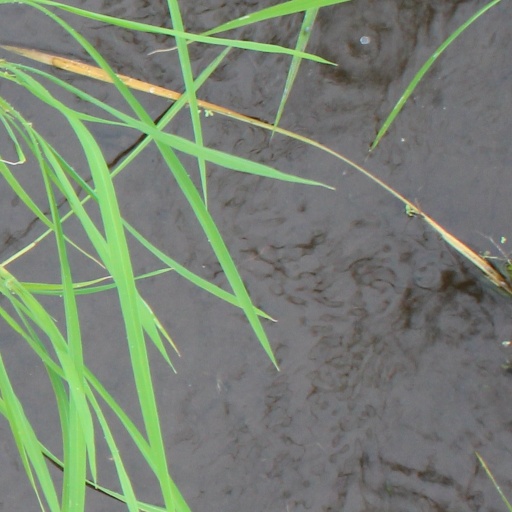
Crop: rice